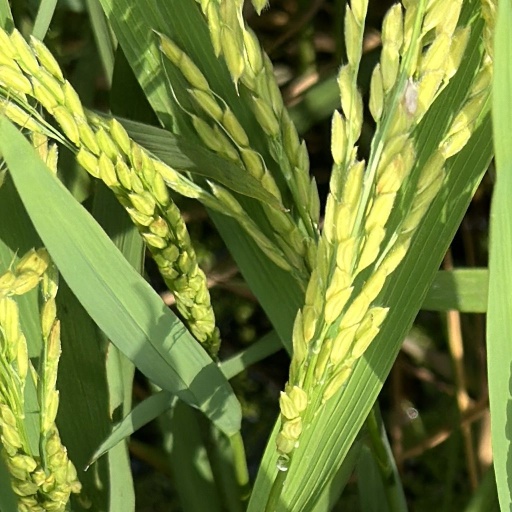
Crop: rice